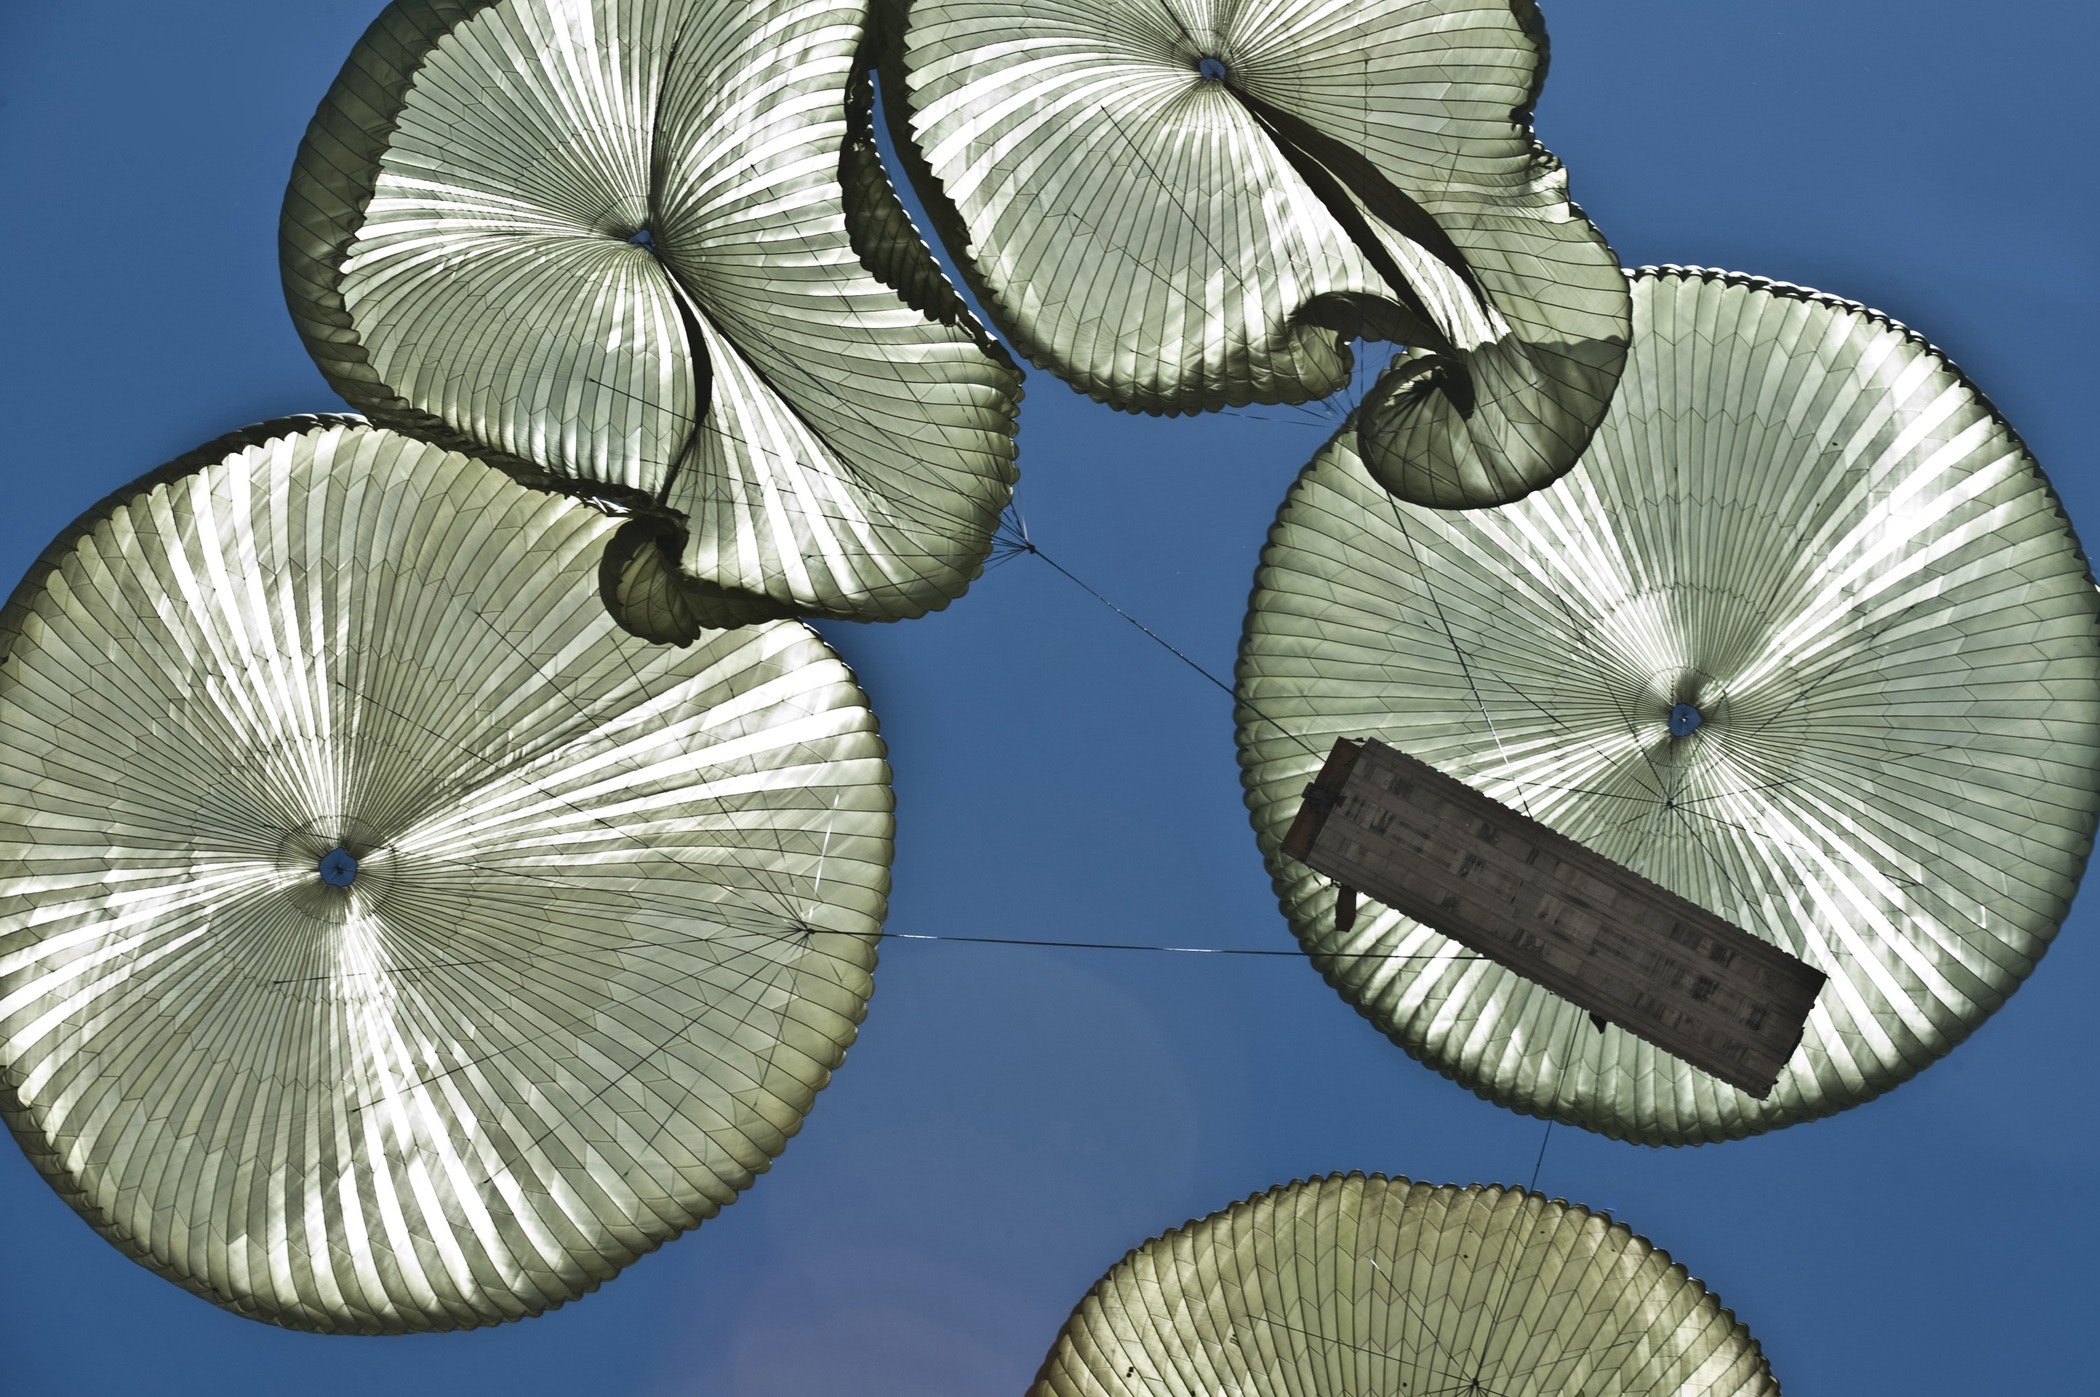
organism, plant, circle